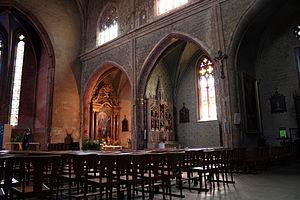
Mirande est une commune française située dans le département du Gers en région Occitanie.
L'église Sainte-Marie ou église Notre-Dame, est une église catholique de style gothique méridional, située à Mirande dans le département du Gers, dans le sud-ouest de la France. L'église est classée monument historique depuis 1921.